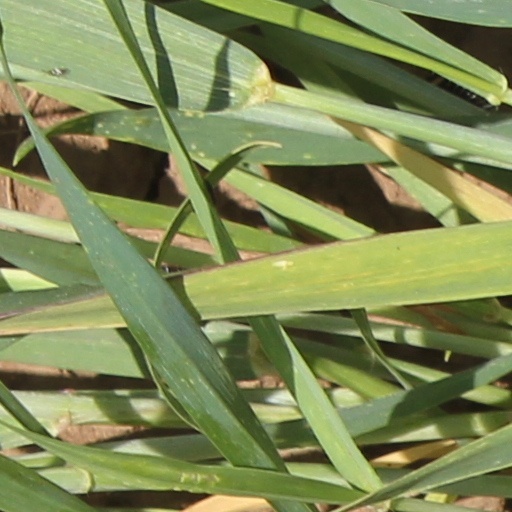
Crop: wheat